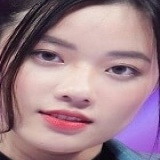
ca sĩ Fanny Trần